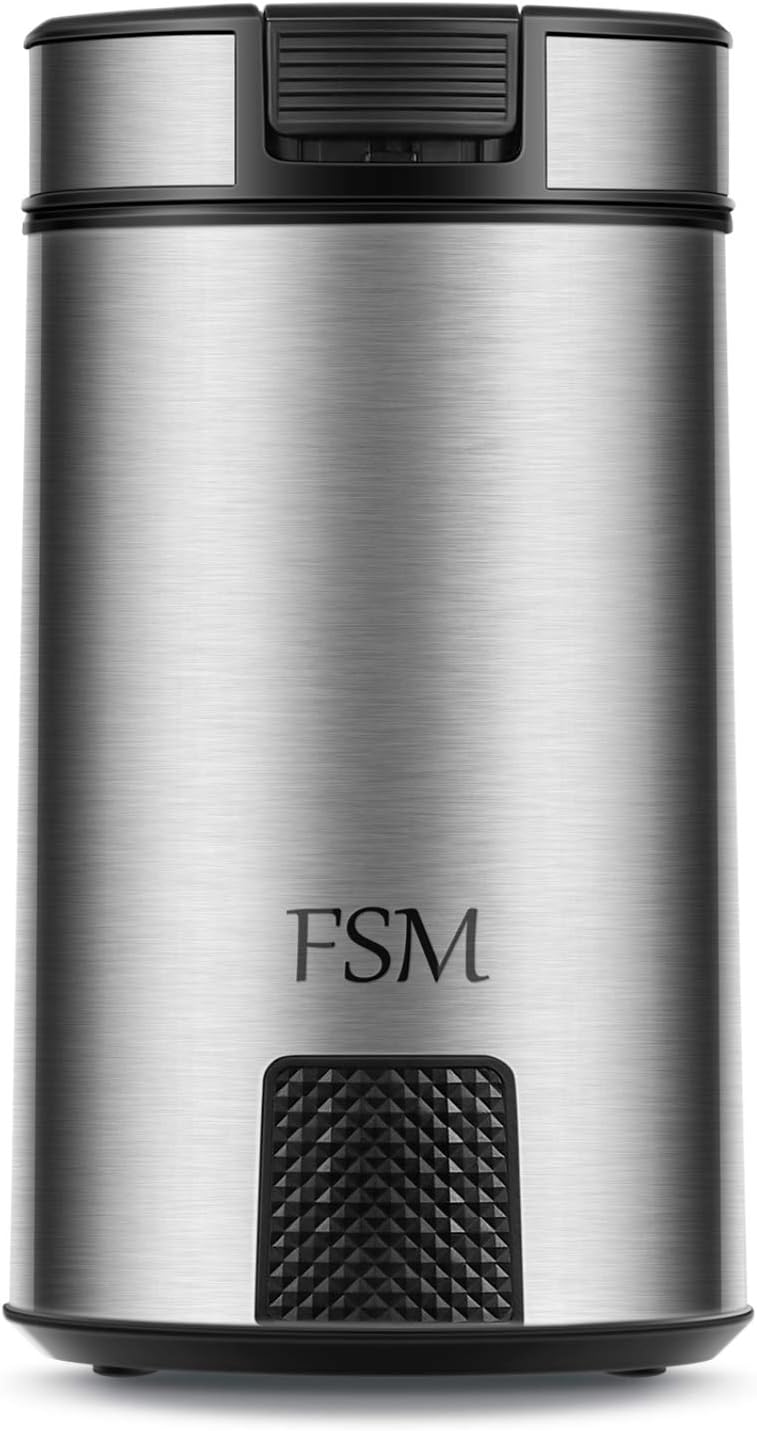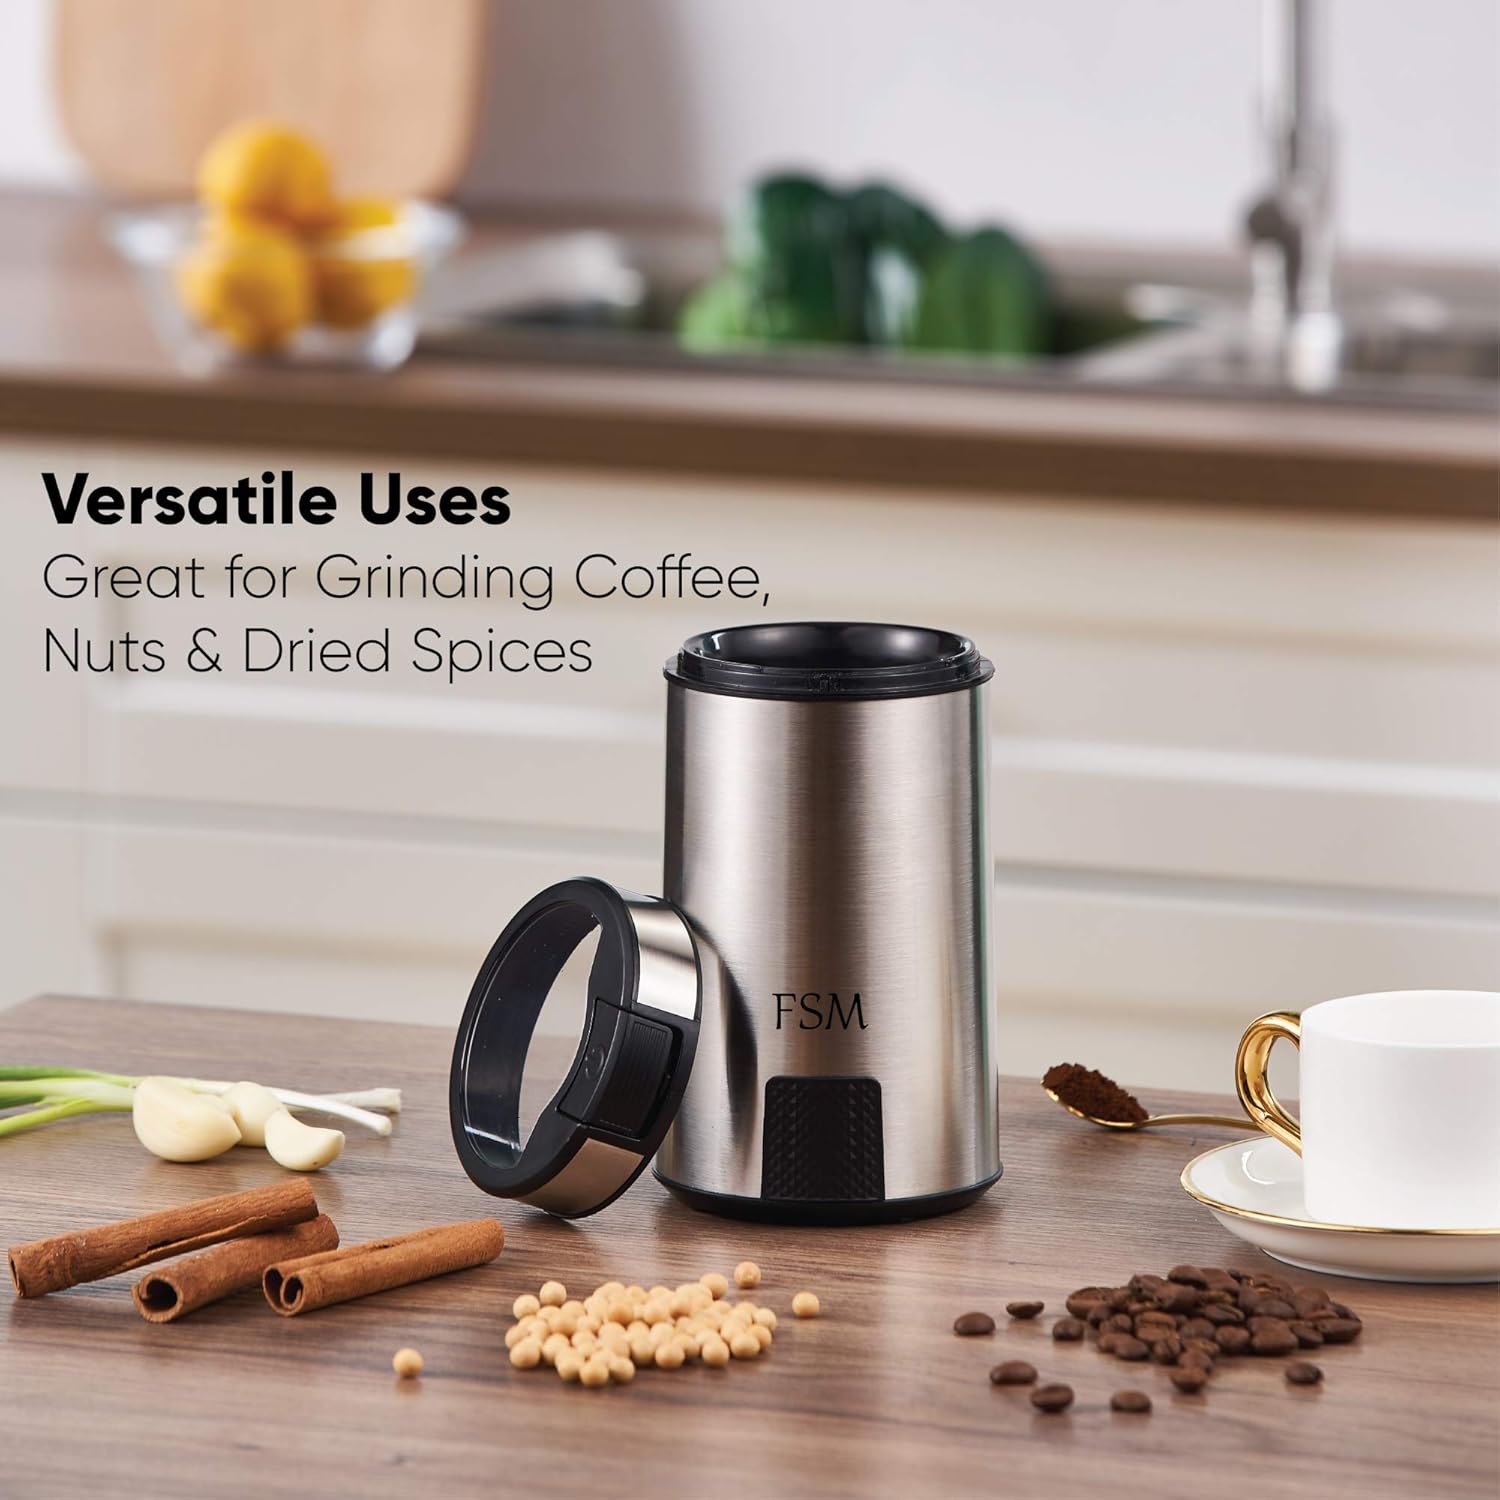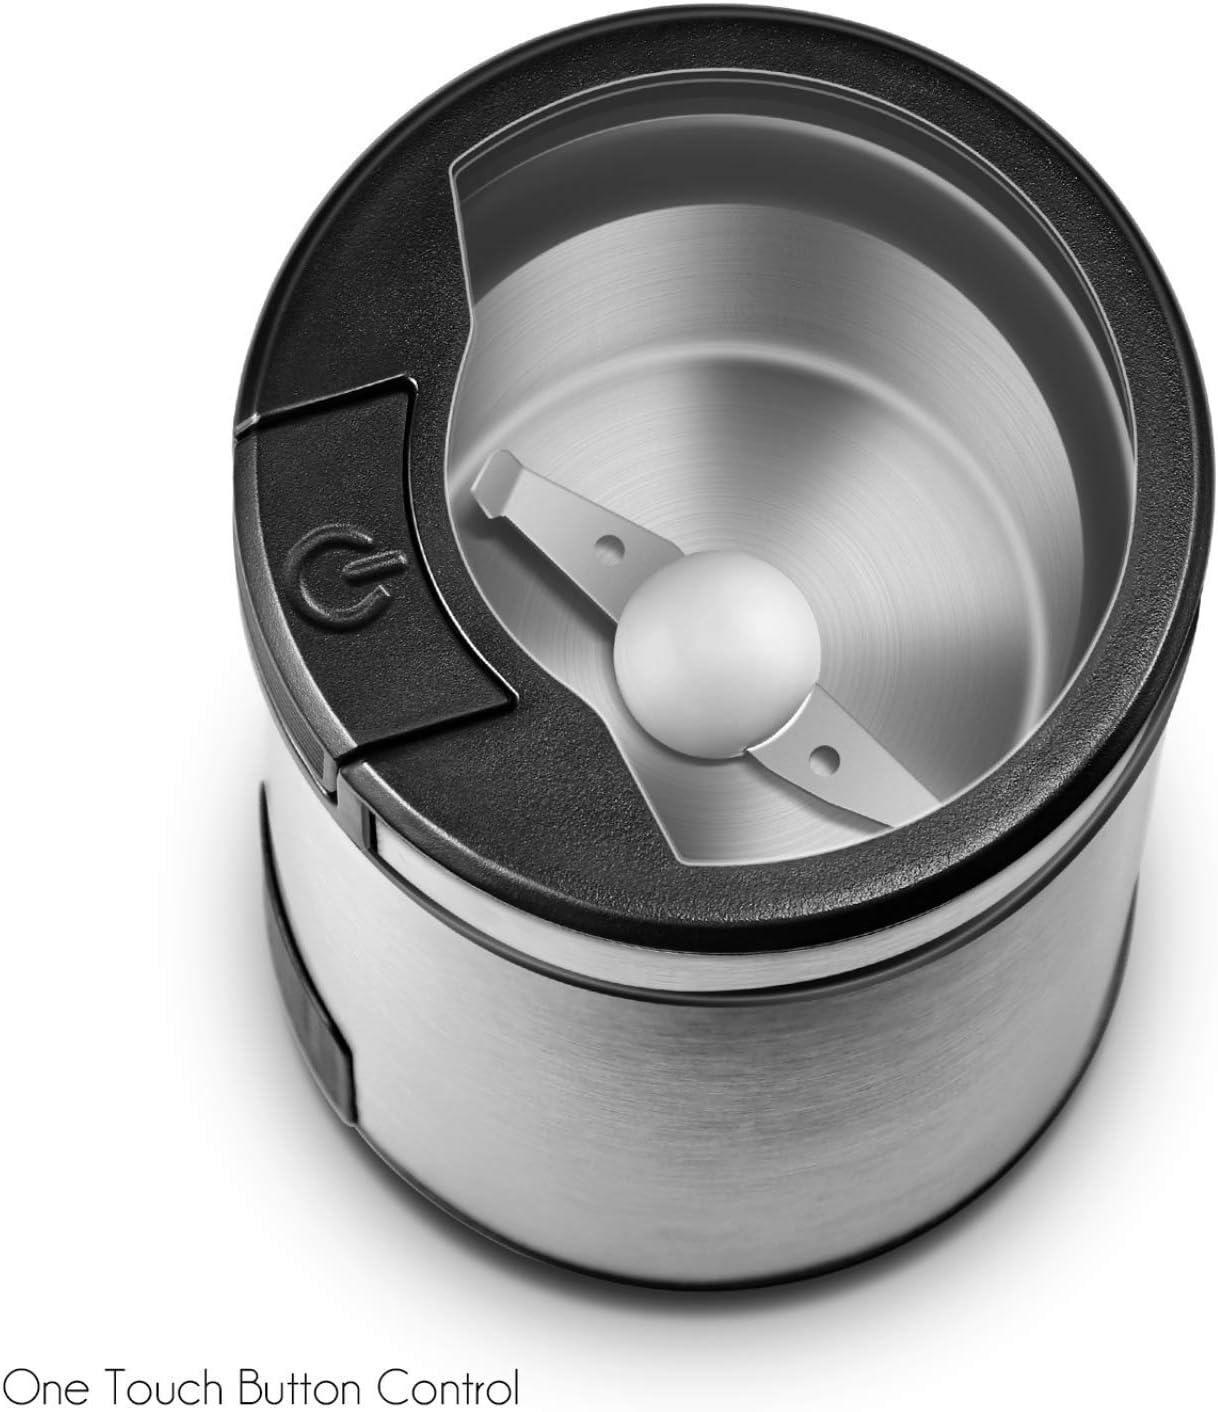
FSM Electric Coffee Grinder and Spice Mill with Safety Lock System – Rustproof Stainless Steel with Transparent Lid and Gripping Base – Grind Whole Beans, Seeds, Nuts, Herbs and Flaxseed -1.76 Oz.
Category: Amazon Home
A grind you can get behind Savor the unmatched taste and aroma of freshly ground coffee when you grind your own beans with the FSM Electric Coffee Grinder. This professional-grade grinder releases the delicious oils of every bean, making each sip more splendid. The result is a delicious, more aromatic, flavorful roast that will perk you up and refresh your mind on busy days. Fast and efficient In seconds, you can grind coffee beans, seeds, herbs and spices to make decadent drinks and homemade dishes. Razor-sharp stainless steel blades make easy work of whole beans, cinnamon, cumin, and other tough spices, pulverizing them without grittiness for use in curries, soups, and other dishes. A see-through lid allows you to monitor the coarseness of your grinds for the perfect consistency. Our safety lock system prevents the operation of the FSM Coffee Grinder unless the lid is securely closed, which reduces the risk of injury. For home, office, dorm room, RV and more This mighty electric mill coffee grinder takes up minimal space on your kitchen counter or coffee bar. When not in use, its cord tucks away inside the base so you can stow it in a shallow kitchen drawer or cupboard. With its luxurious, stainless steel housing, the FSM Electric Coffee Grinder is an impressive and thoughtful wedding or housewarming gift, perfectly complementing other small kitchen appliances. Get the most enjoyment from your morning brew. Make the FSM Electric Herb Grinder and Coffee Mill a kitchen essential today.
Features: FRESH, FLAVORFUL COFFEE is as close as your kitchen counter with the FSM Electric Coffee Mill. Grind your own beans and treat yourself, family and friends to the richest, most full-bodied brew at home. Our electric grinder also pulverizes herbs, spices, seeds and nuts for baking and cooking. | SAFETY LOCK SYSTEM built into the lid of the FSM Coffee Bean Grinder ensures that the unit will only power on when the lid is closed, helping to prevent injury and messes. The transparent lid allows you to watch the grinding process so you can see when you achieve coarse, medium or fine grounds for brewing. | RUSTPROOF STAINLESS STEEL exterior with a stainless steel finish ensures long-lasting durability while making our coffee, nut, seed and herb grinder an elegant kitchen gadget. With a simple 1-button operation, it’s easy to brew delicious, eye-opening coffee and espresso like a professional barista. | NON-SLIP BASE boasts 4 rubberized feet for stability and control during grinding. The FSM Coffee and Espresso Grinder is suitable for use on any level surface, including granite, marble, laminate and wood. After use, unplug the grinder and clean the 1.76 oz. hopper compartment with a damp cloth. | COMPACT AND PORTABLE at just 6.5” H x 3.7” W, the FSM Coffee and Spice Grinder features a space-saving cord that winds up and tucks away under the base for storage. It is perfect for motorhomes, studio apartments and dorm rooms, and it can even be packed in your luggage to grind fresh coffee beans on vacation.